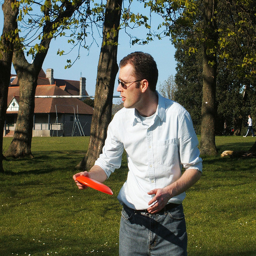
A man holding a red frisbee standing on a lush green field.
Guy wearing glasses throws a red Frisbee
a man holding a frisbee standing on a public lawn.
A man holding onto an orange frisbee with one hand.
A man is preparing to throw a Frisbee as he stands in a park.